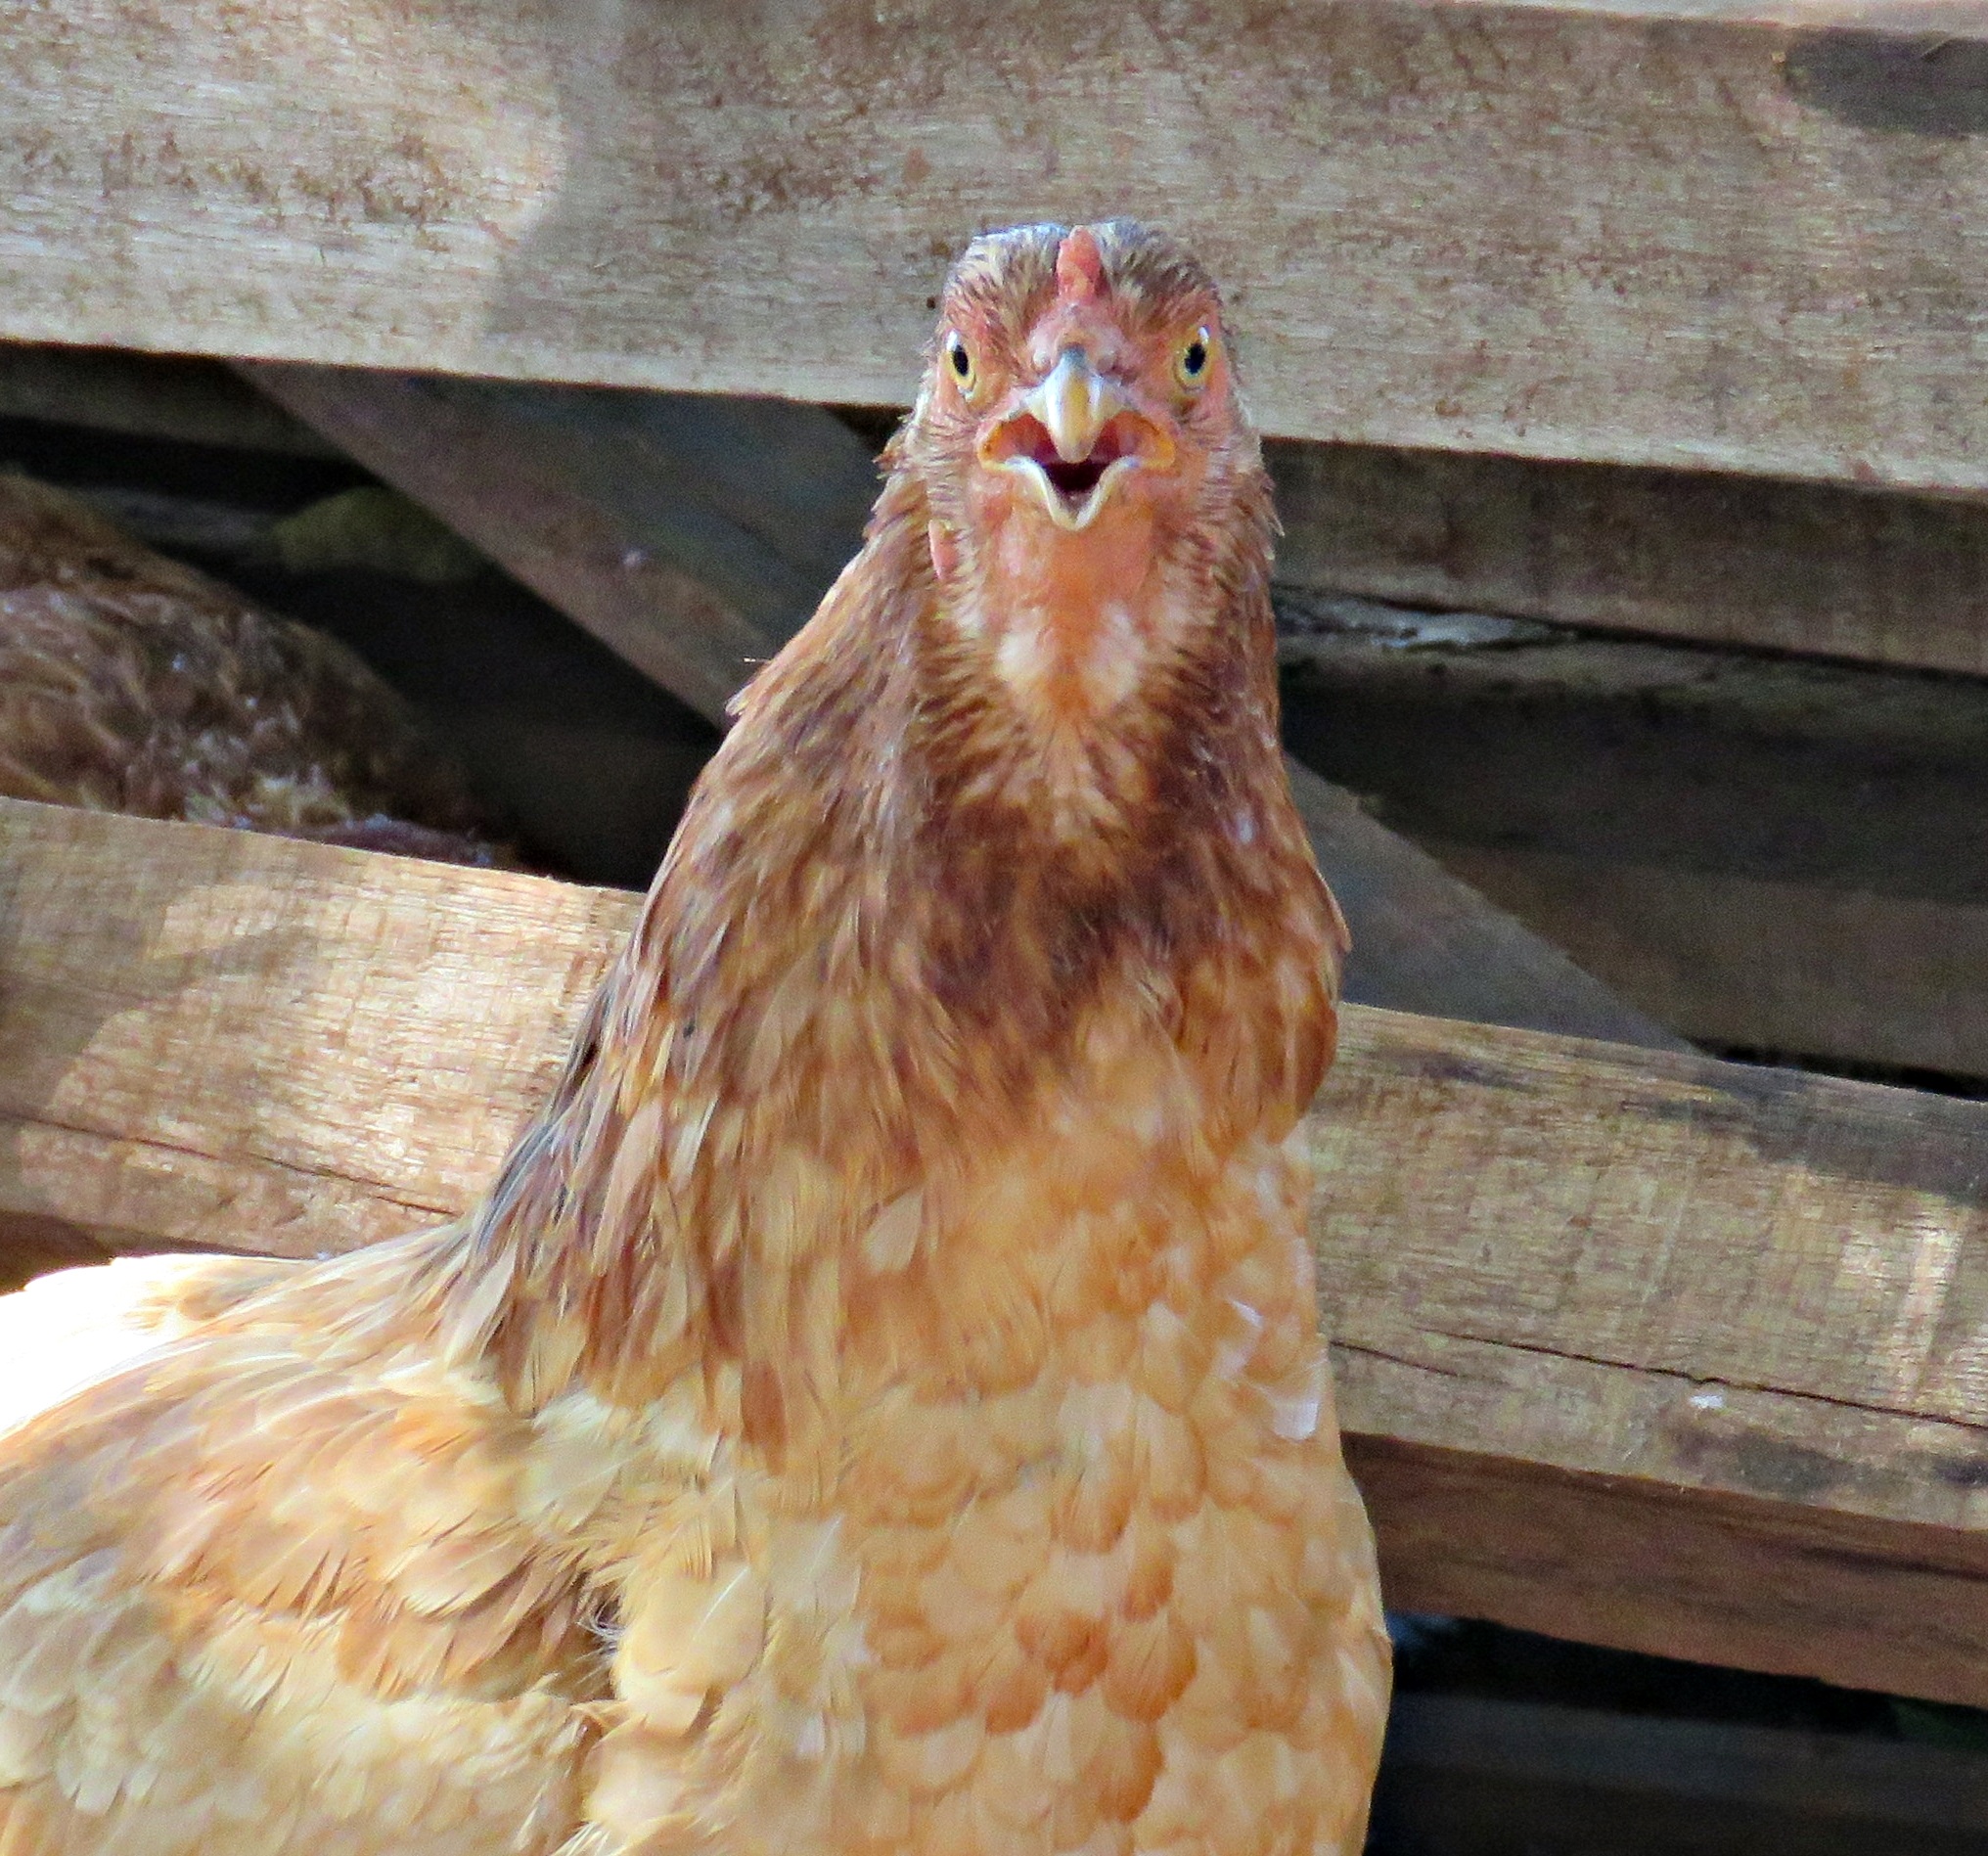
bird, farm, rural, beak, chicken, fauna, poultry, cock, birds, galliformes, vertebrate, finch, animal world, redneck, hen house